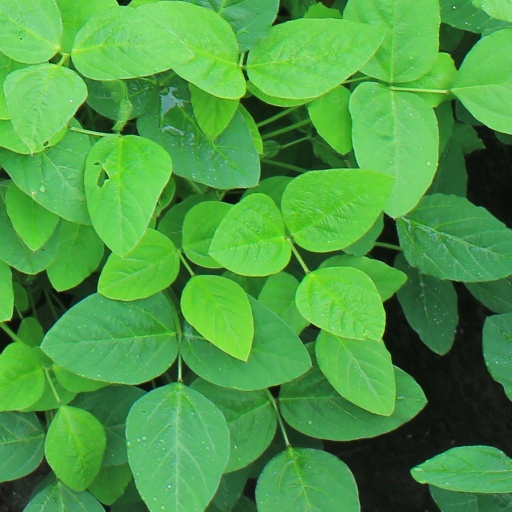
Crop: soybean